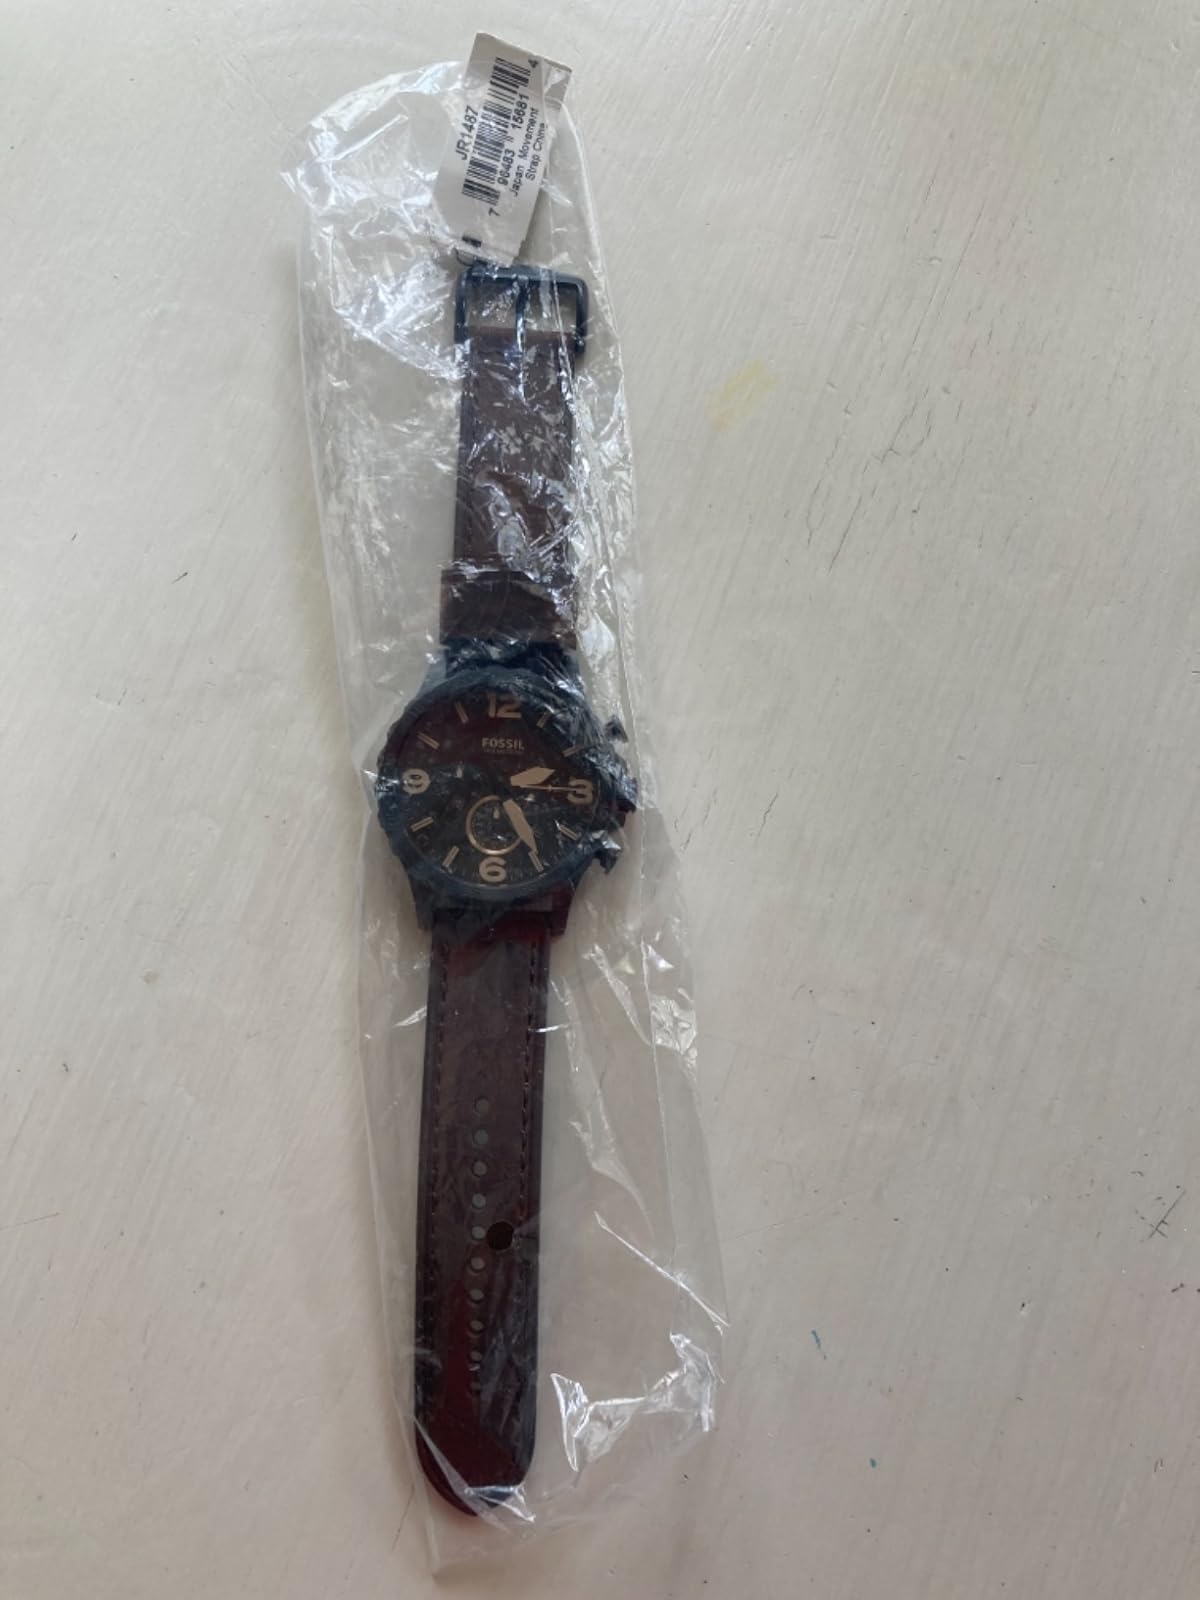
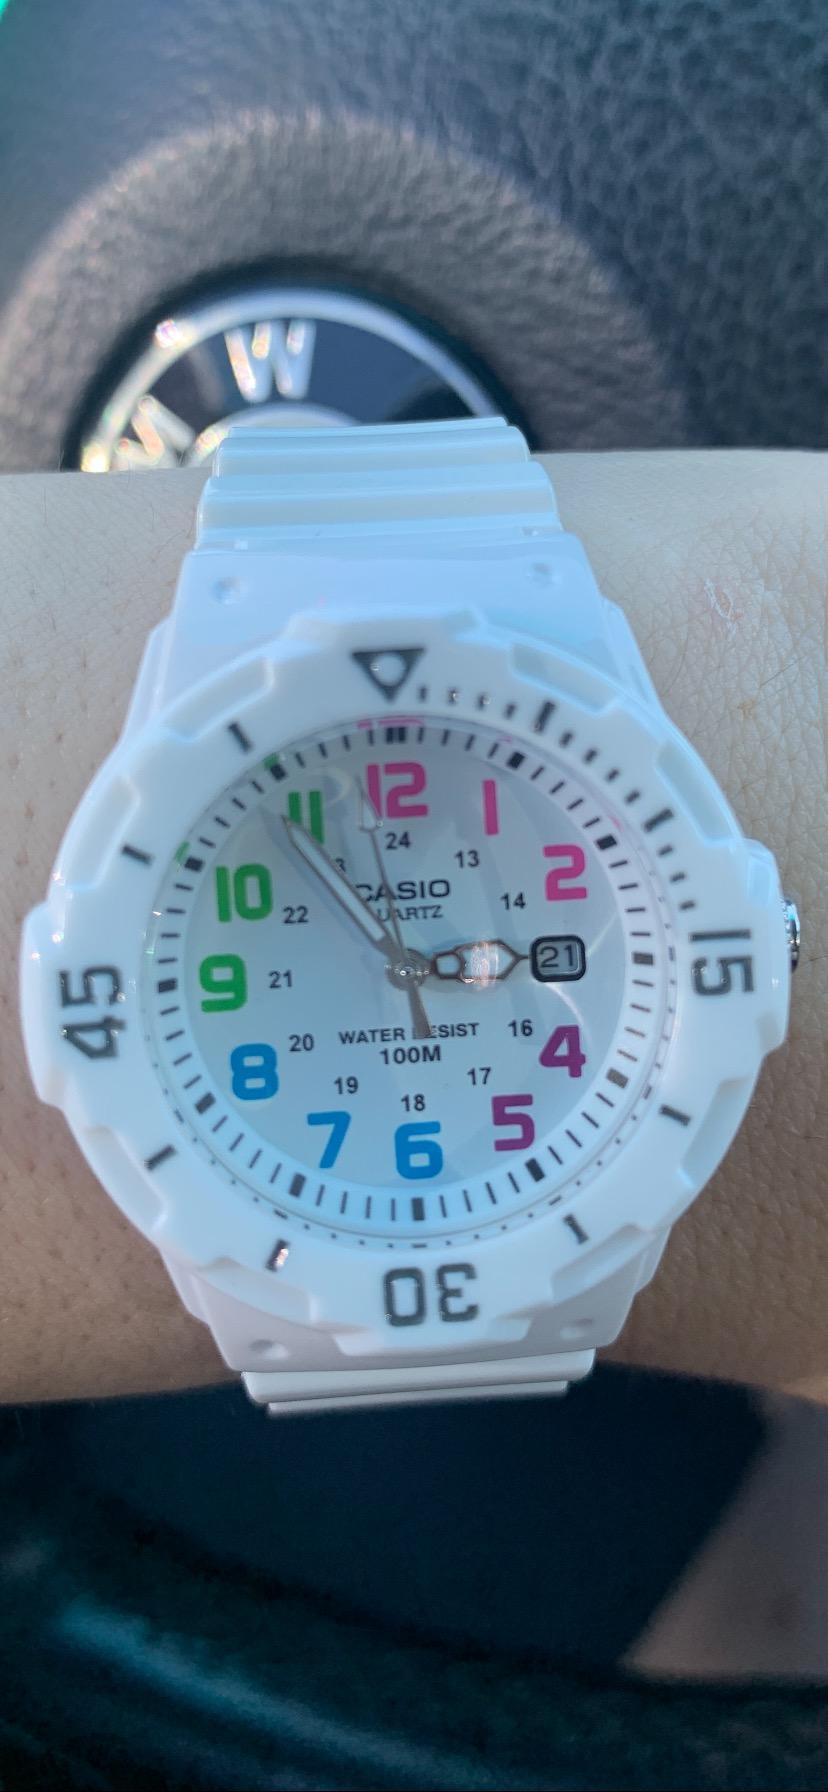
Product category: accessories_watch
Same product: no